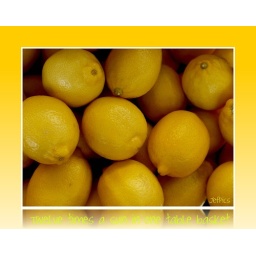
Twelve times a sun in one table basket